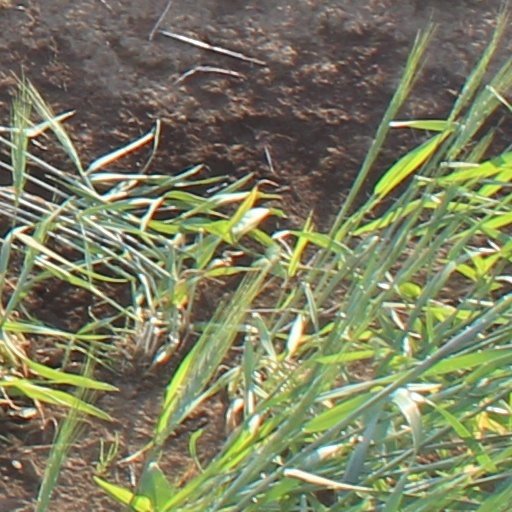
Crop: wheat